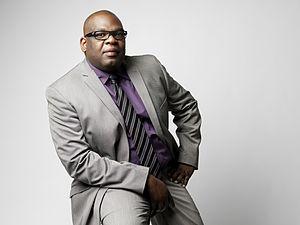
Cet article présente la liste des 74 députés européens de France au cours de la VIIᵉ législature.
Jean-Jacob Bicep, né le 23 juin 1965 à Sainte-Anne, est un homme politique français, membre d'Europe Écologie Les Verts.